Rail transport in Bangkok

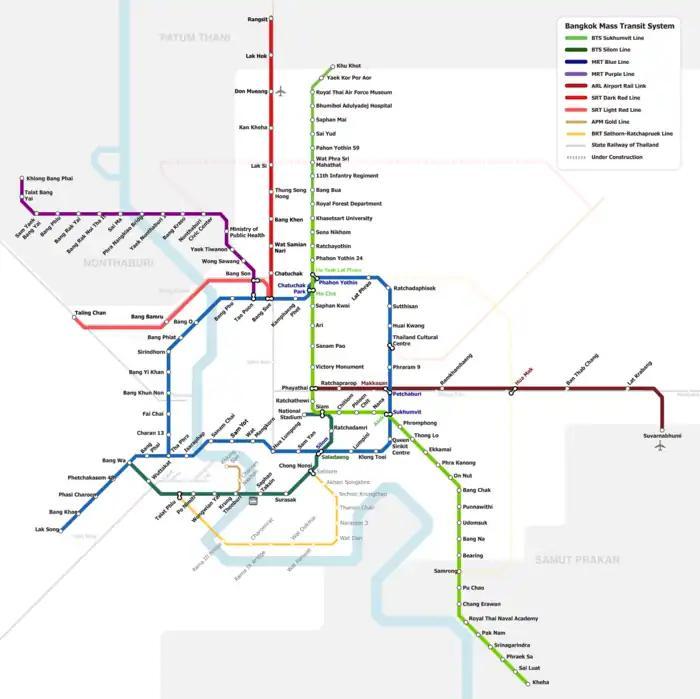
Map of current & future Bangkok Mass Rapid network as of June 2023

The Skytrain consists of three lines, totalling . The Sukhumvit Line runs southwards from Khu Khot Station along Phahon Yothin Road and then eastwards along Sukhumvit Road to Kheha Station in Samut Prakan. The Silom Line runs eastwards from National Stadium Station in Pathum Wan District, then southwest along Ratchadamri, Si Lom, Narathiwat Ratchanakharin and Sathon Roads, crossing the Chao Phraya passing Wong Wian Yai Station in Khlong San towards Bang Wa Station in Phasi Charoen District. Both lines are elevated, and interchange at Siam Station in Pathum Wan. The Gold Line runs along Charoen Nakhon Road in Khlong San from Krung Thon Buri Station, which interchanges with the Silom Line, to Khlong San Station.